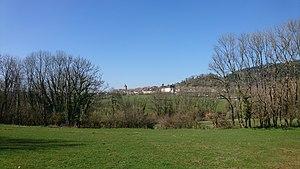
En direction d'Ecrille
Orgelet est une commune française située dans le département du Jura et la région Bourgogne-Franche-Comté. Les habitants se nomment les Orgelétains et Orgelétaines. La commune est labellisée Cité de Caractère de Bourgogne-Franche-Comté depuis 1998 et Ville active et sportive depuis 2019.